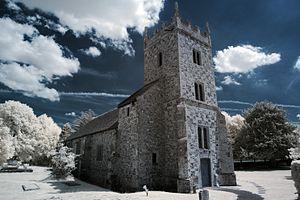
En photographie infrarouge, la pellicule ou le capteur photographique utilisés sont sensibles à la lumière infrarouge. La partie du spectre captée est en fait l’infrarouge proche, d'une longueur d'onde de 700 à environ 900 nm, différente de l’infrarouge lointain, utilisée pour l'imagerie thermique. Un filtre infrarouge est habituellement ajouté à l'appareil photographique, pour filtrer la lumière visible et ne laisser passer que la lumière infrarouge.